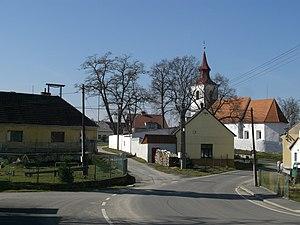
Heřmaň est une commune du district de Písek, dans la région de Bohême-du-Sud, en République tchèque. Sa population s'élevait à 278 habitants en 2020.